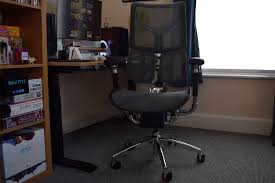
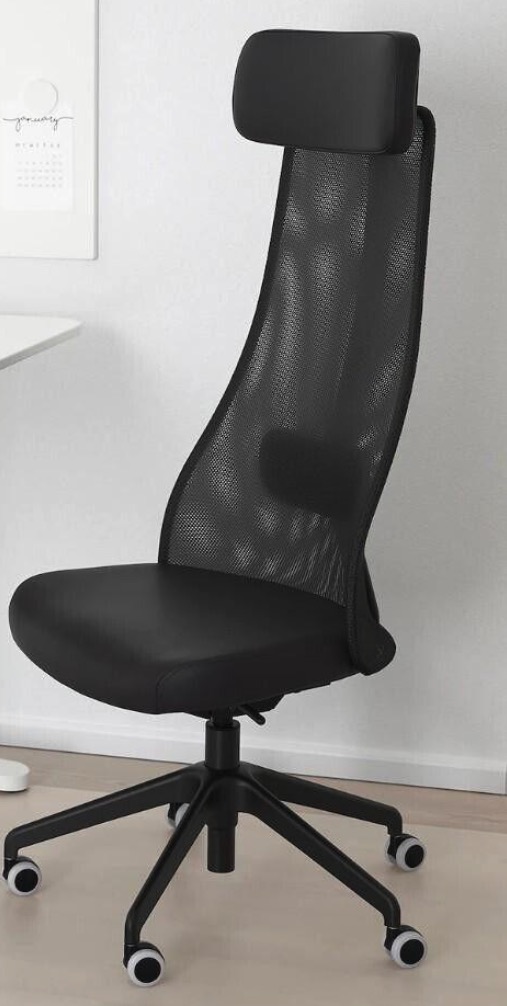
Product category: items_chair
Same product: no